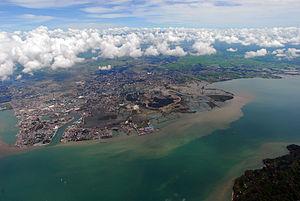
Balasan est une municipalité de la province d'Iloilo, aux Philippines.